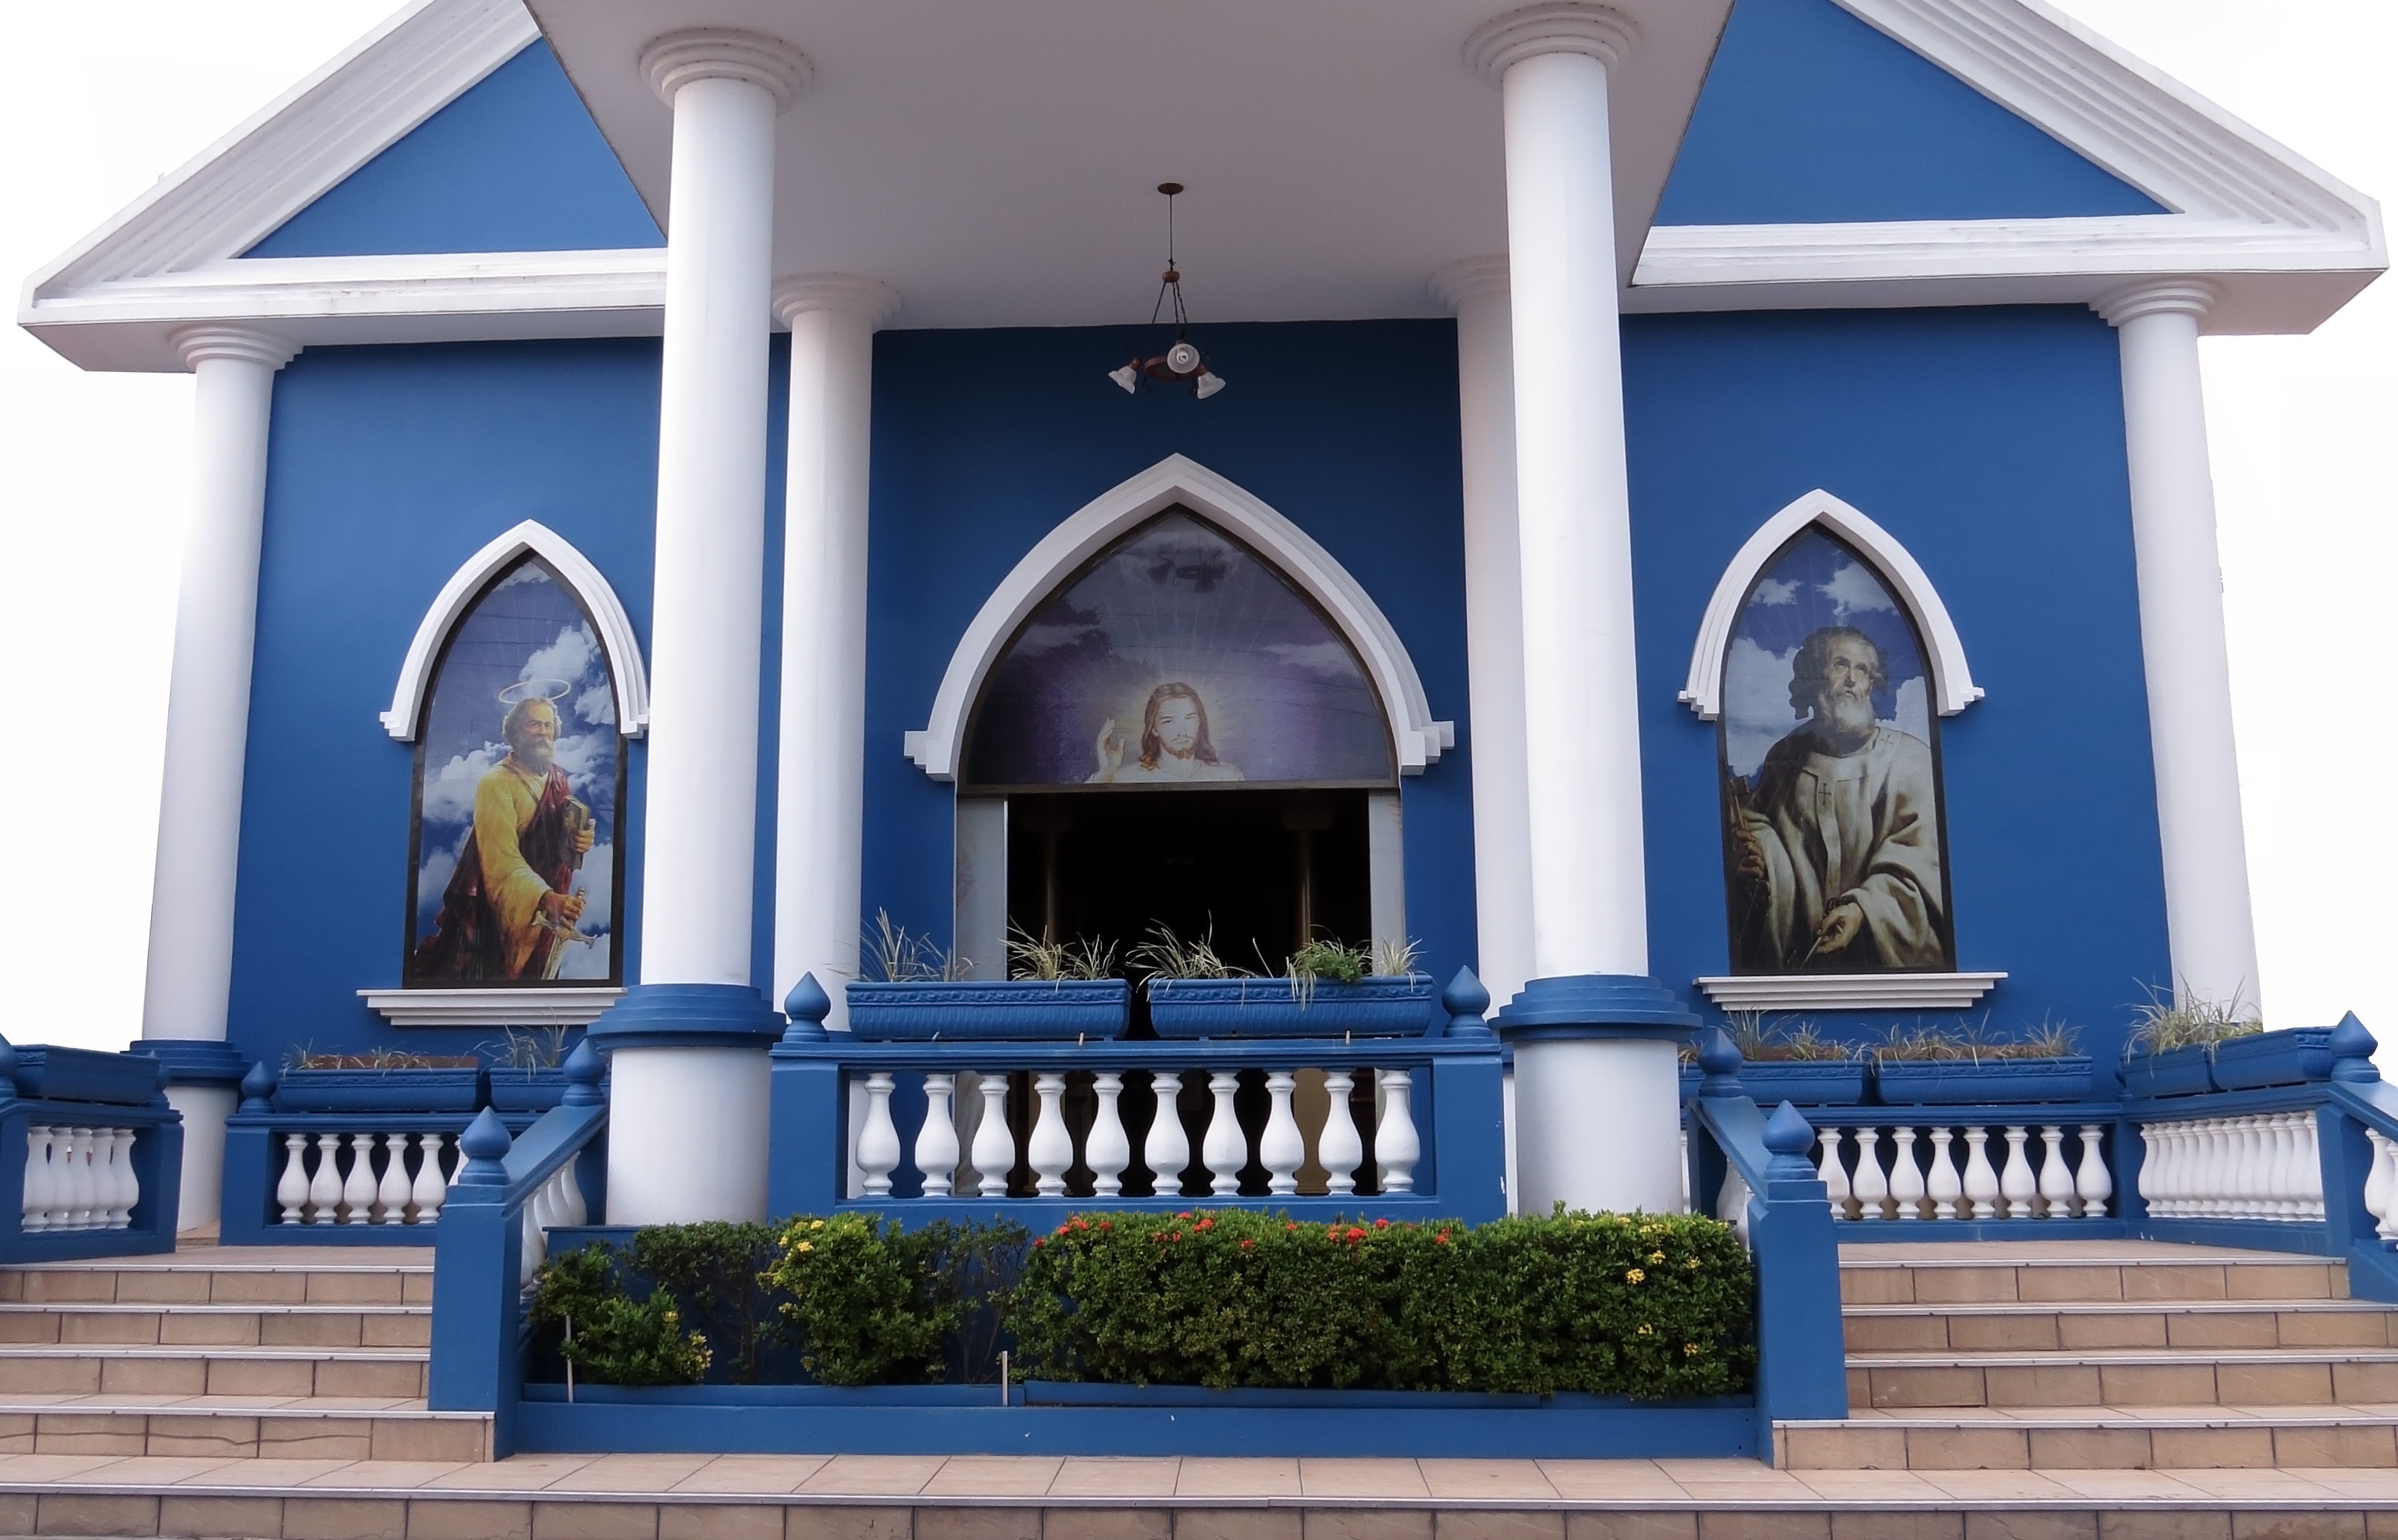
architecture, white, building, religion, facade, blue, church, chapel, place of worship, shrine, orthodox